Women's poll tax repeal movement

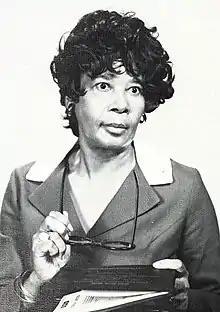
Mary Fair Burks, 1976

From the early 1930s, the Tennessee chapter of the League of Women Voters campaigned to abolish poll taxes. In 1939, the state League, led by women like Hazel Schaeffer and Violet Bray Lindsey, prepared a bill to repeal the tax and pushed for the state legislature to pass it. Three bills were introduced to the House that year, but each was referred to a legislative committee which took no action, and so all three failed. Two motions to work on a constitutional amendment were also proposed; one was tabled and the other failed for lack of a second. Two bills were also introduced that year in the Senate but never emerged from committee. Undeterred, the women, supported by the Davidson County Democratic Women, Tennessee Federation of Labor, and the state chapter of the Congress of Industrial Organizations, pressed for the measure again in 1941, but it was defeated in the Senate. State League of Women Voter members joined with the Industrial Council, the Tennessee Farm Bureau, the Tennessee State Grange, the YWCA, and 30 other civic and professional groups to found the Committee for Majority Rule. The goal of the group was to continue to press for the repeal of the poll tax; its officers were Jennings Perry, chair; Dorothy Stafford, eastern vice chair; Alton Lawrence, middle Tennessee vice chair; and Katharine Fulling, western vice chair.